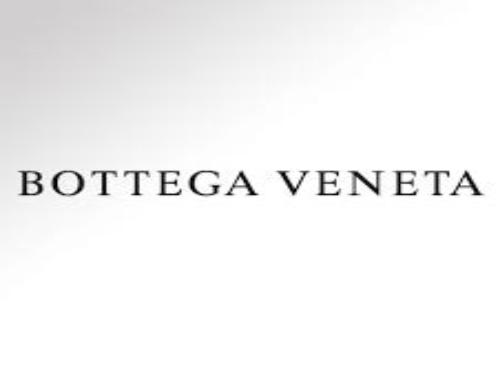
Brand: Bottega Veneta
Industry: Clothes